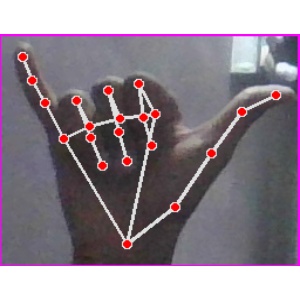
अक्षर: य